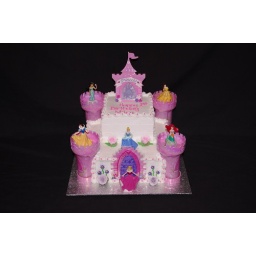
disney princess castle cake in buttercream